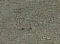
Surface type: compacted